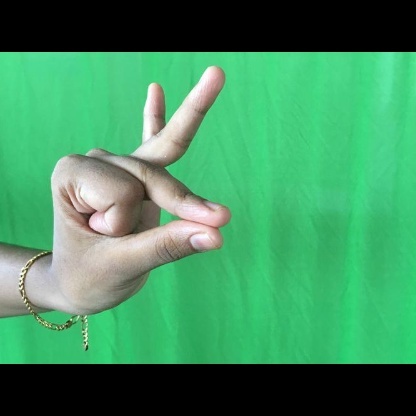
Mudra: Bramaram